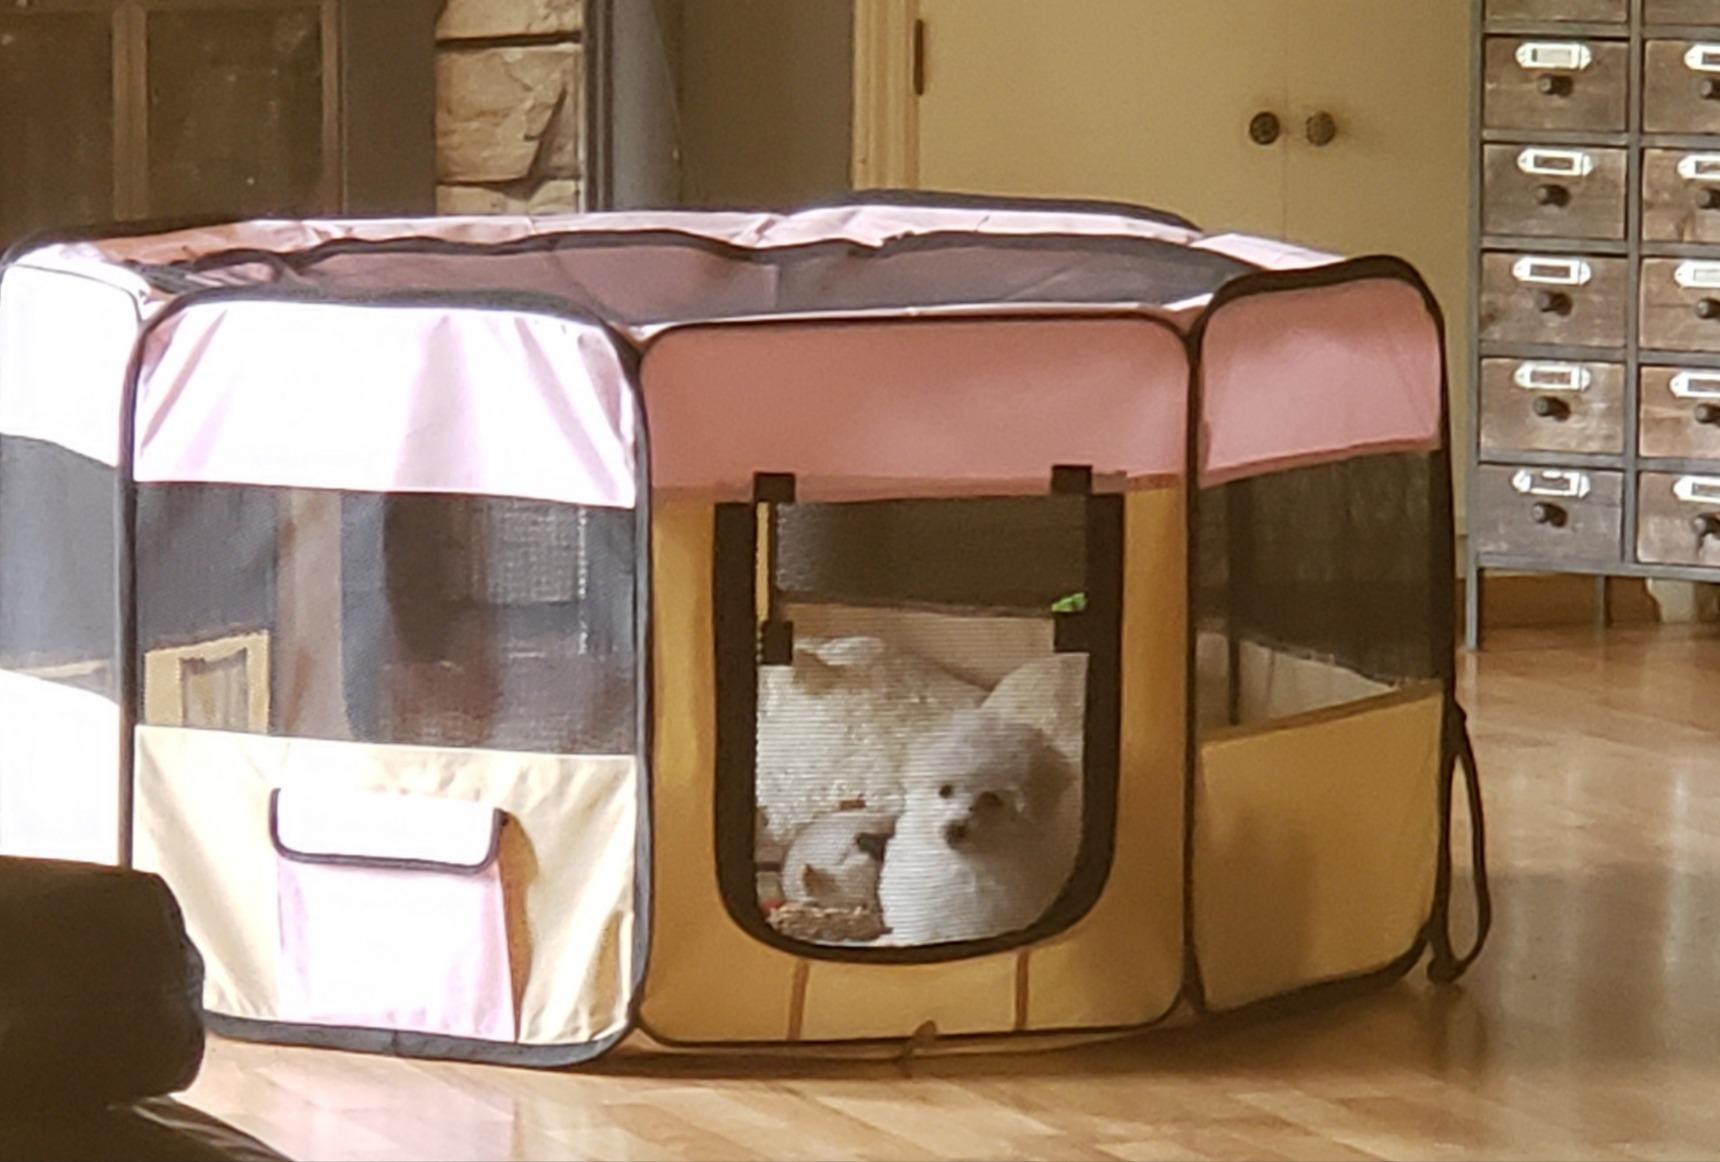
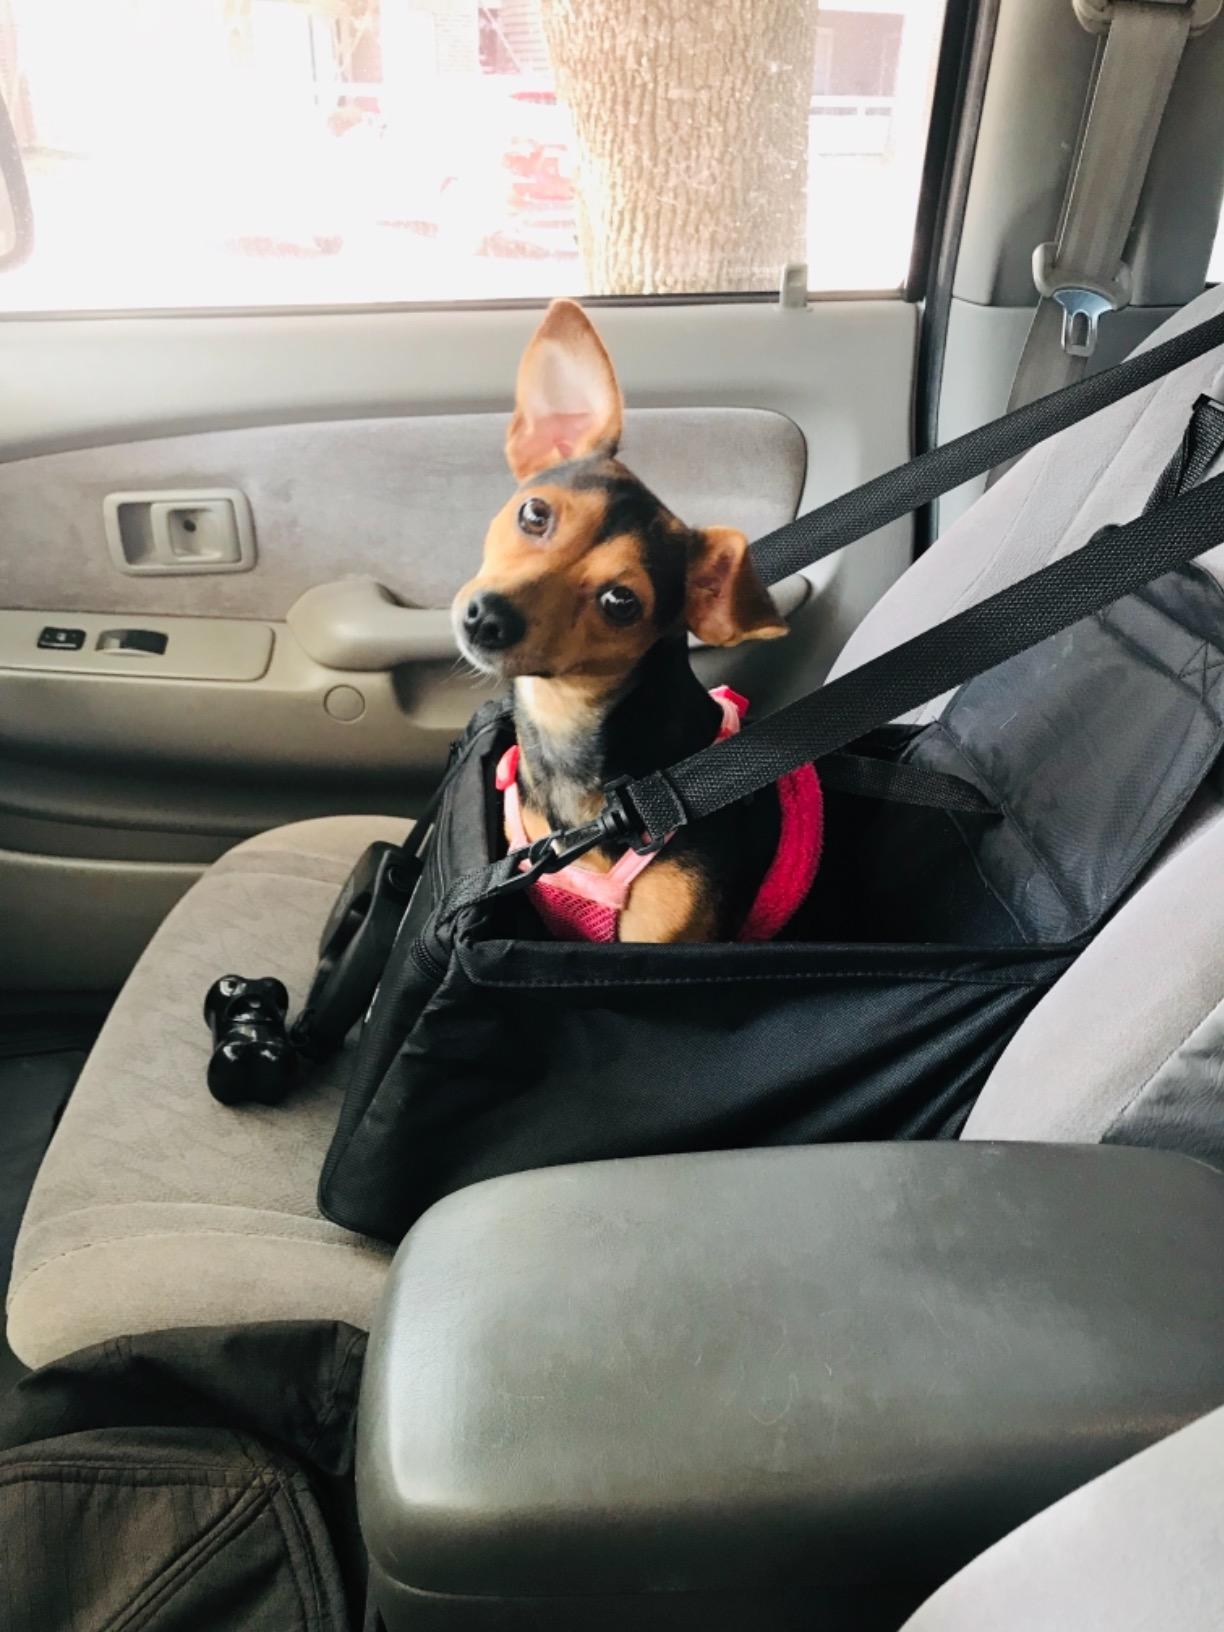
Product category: items_kennel
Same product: no